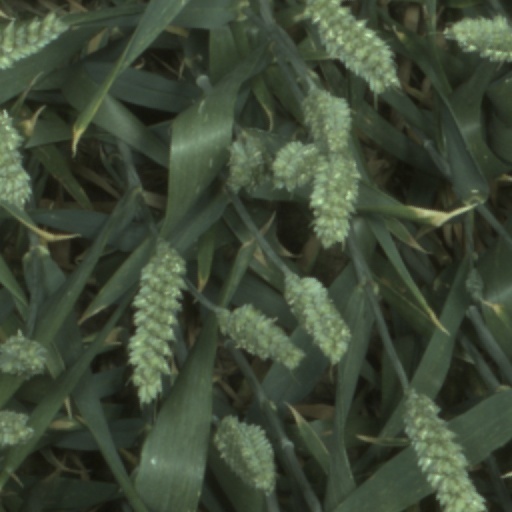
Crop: wheat